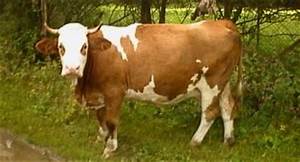
Label: cow